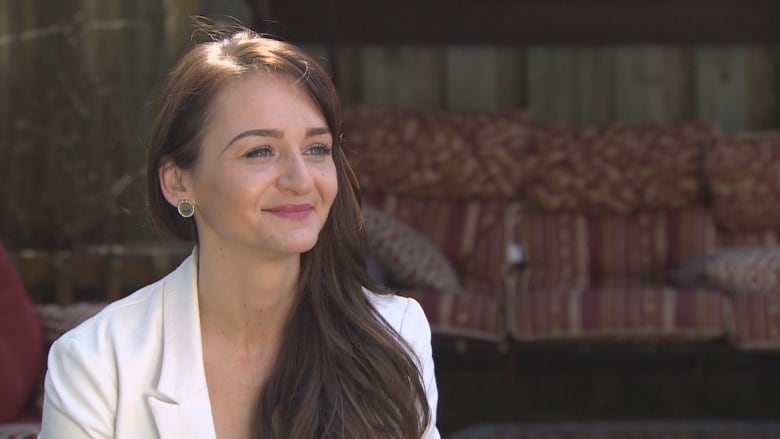
Gender: women